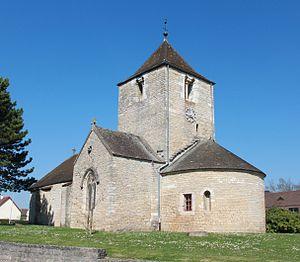
Eglise de la Sainte-Trinité, Chevigny-Saint-Sauveur, Bourgogne, FRANCE
Chevigny-Saint-Sauveur est une commune française appartenant à Dijon Métropole située dans le canton de Chevigny-Saint-Sauveur du département de la Côte-d'Or en région Bourgogne-Franche-Comté.